2017 Irish Hills 250

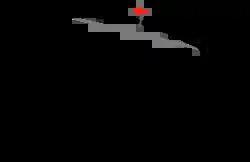
The layout of Michigan International Speedway, the venue where the race was held.

The race was held at Michigan International Speedway, a two-mile (3.2 km) moderate-banked D-shaped speedway located in Brooklyn, Michigan. The track is used primarily for NASCAR events. It is known as a "sister track" to Texas World Speedway as MIS's oval design was a direct basis of TWS, with moderate modifications to the banking in the corners, and was used as the basis of Auto Club Speedway. The track is owned by International Speedway Corporation. Michigan International Speedway is recognized as one of motorsports' premier facilities because of its wide racing surface and high banking (by open-wheel standards; the 18-degree banking is modest by stock car standards).